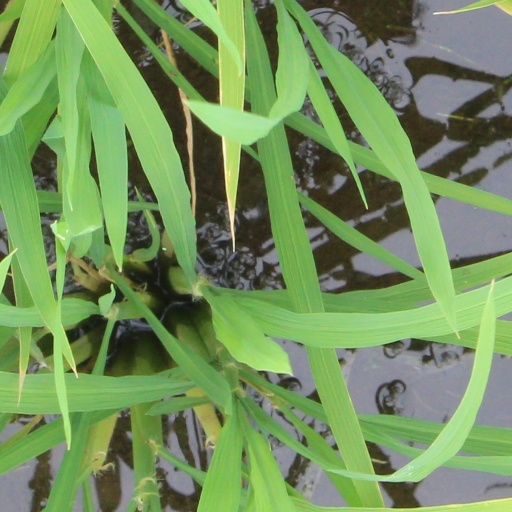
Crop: rice